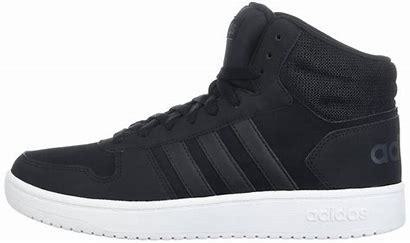
Brand: Adidas
Model: Hoops 2